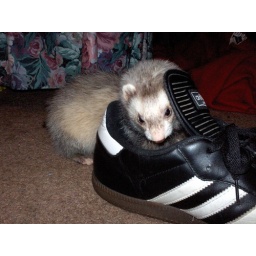
Right before Lulu attacked my shoe and killed it then drug it under the bed to eat